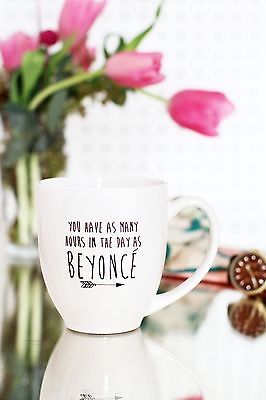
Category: mug